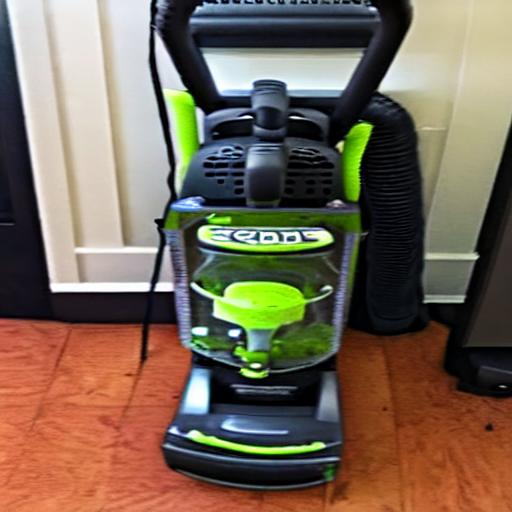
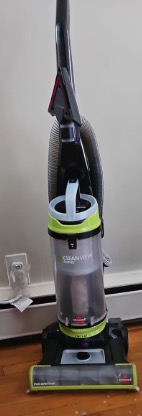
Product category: items_vacuum
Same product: no